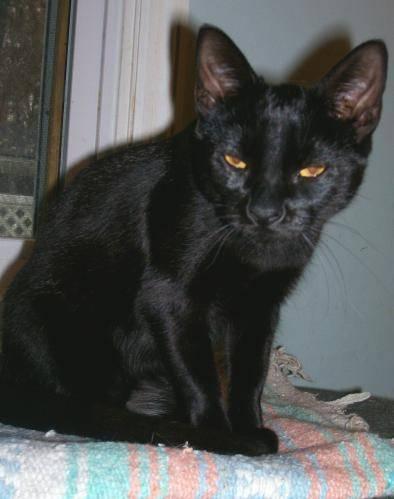
cat